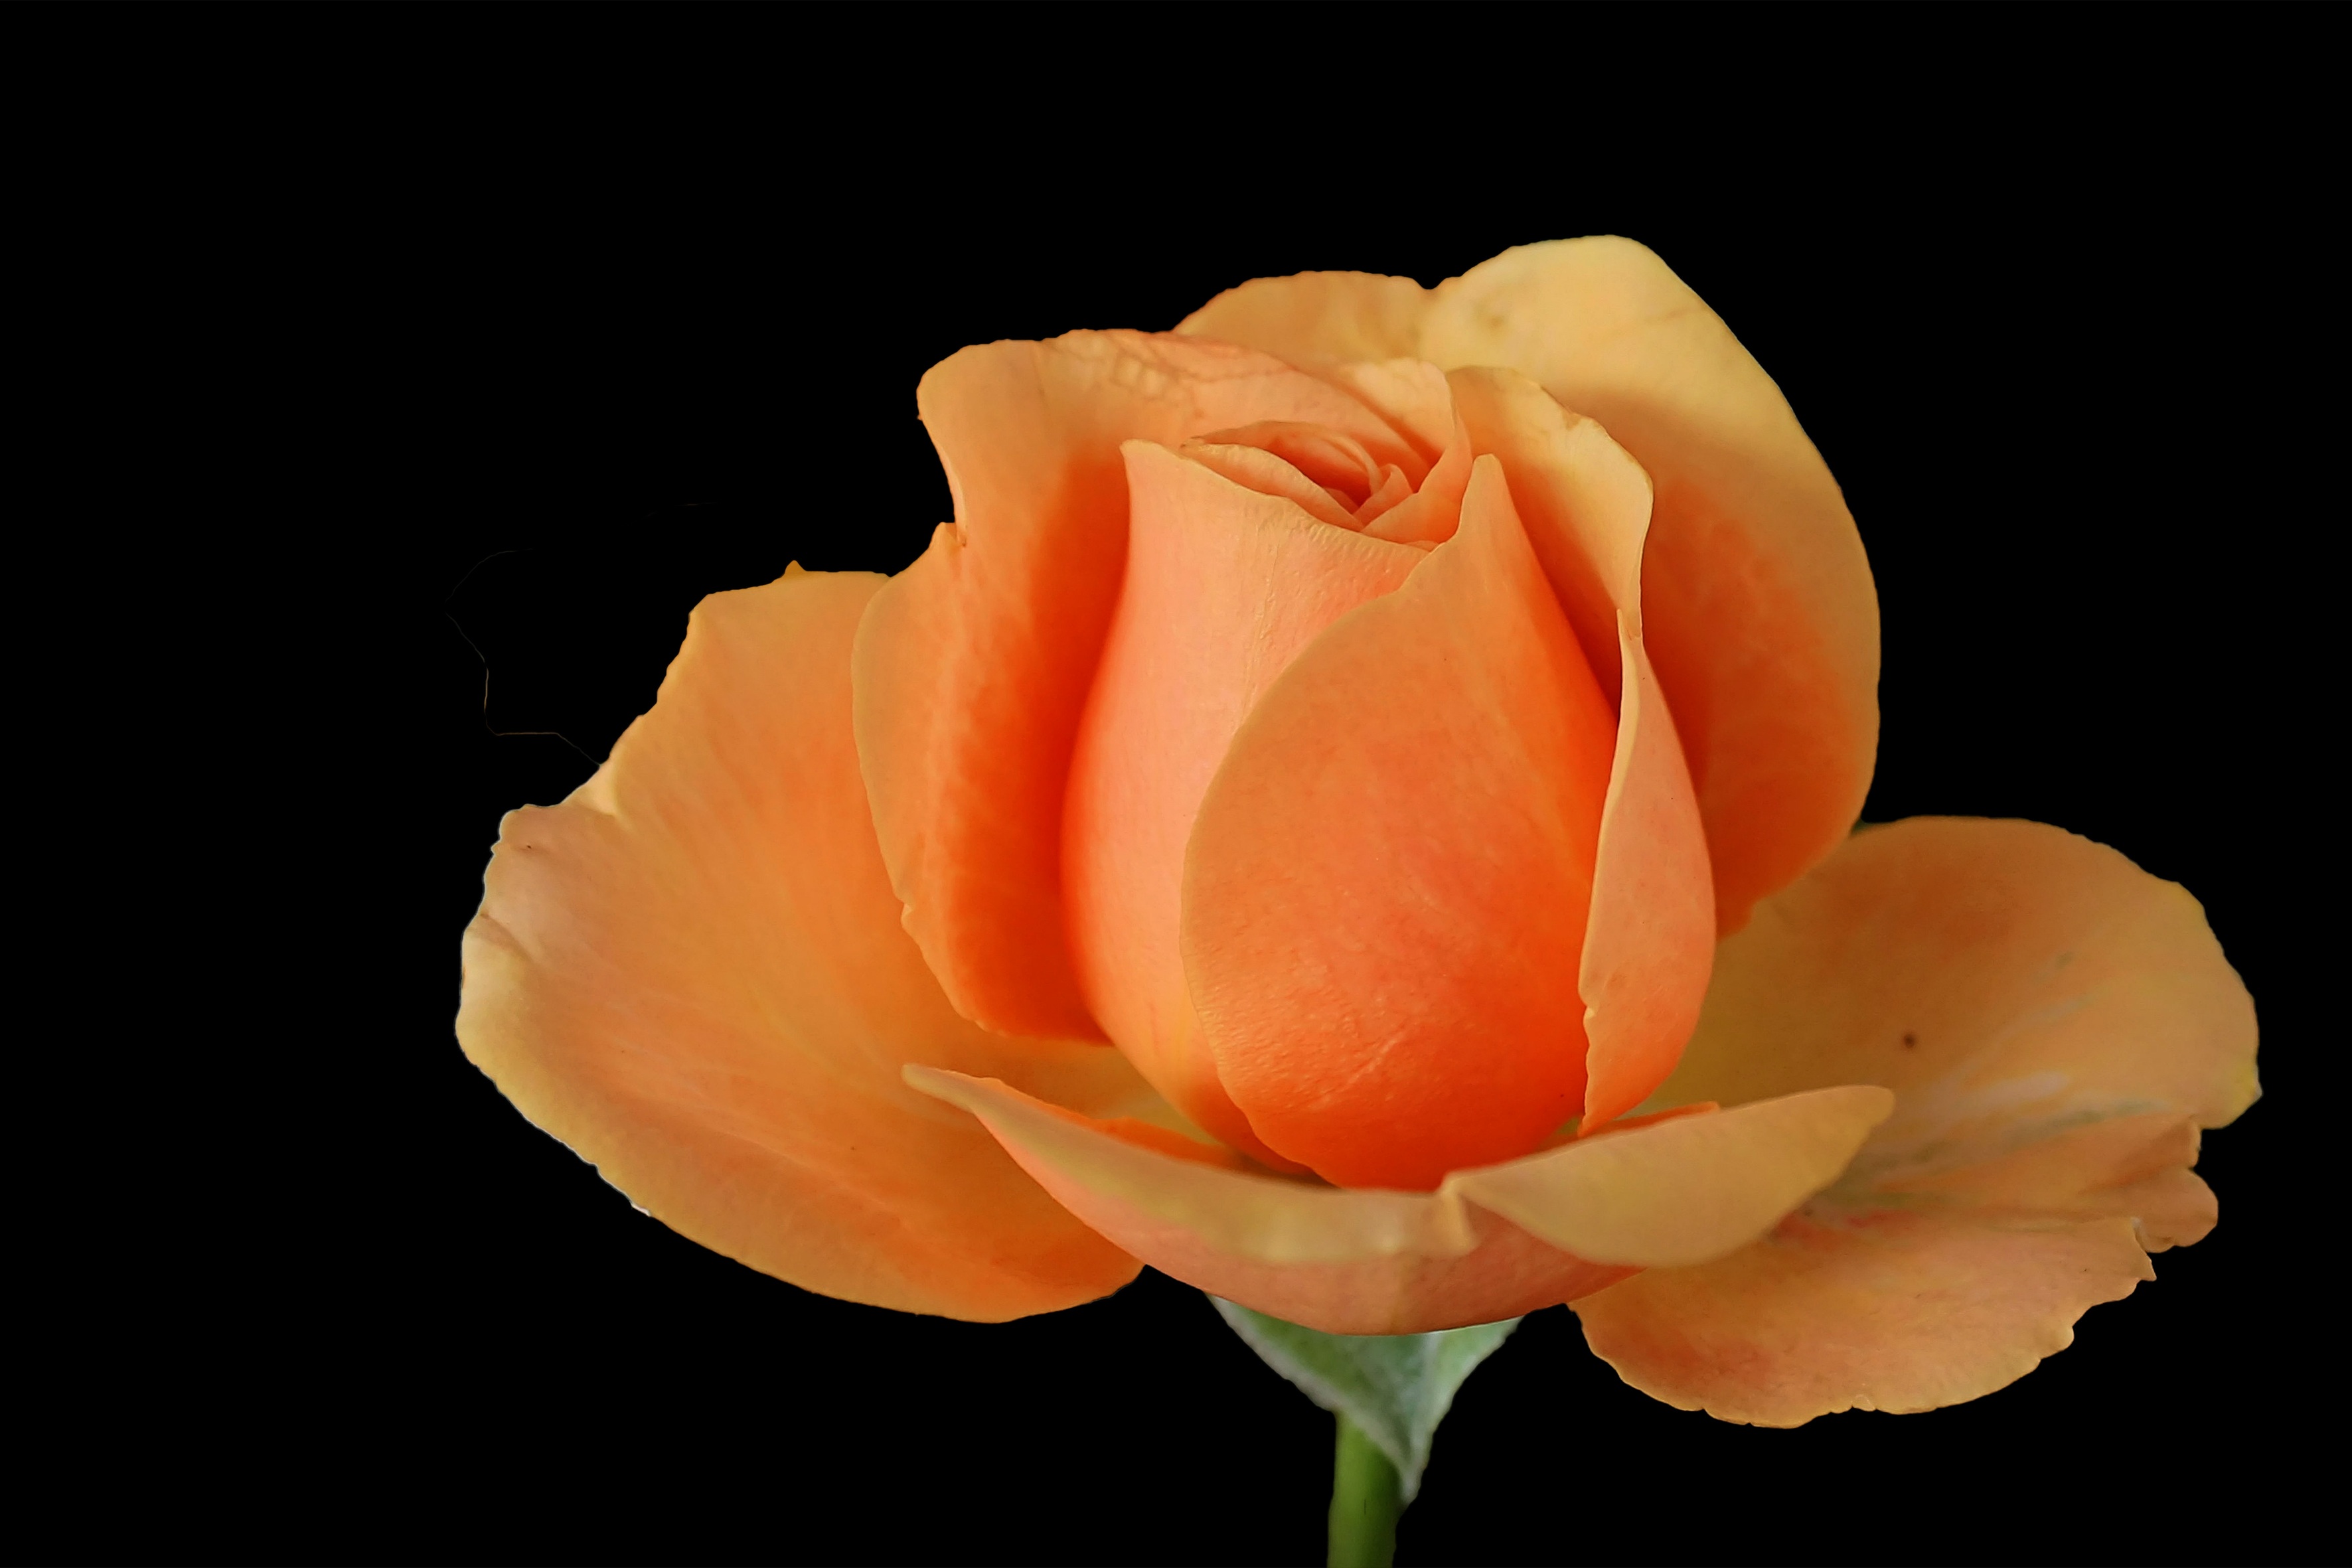
blossom, plant, photography, flower, petal, bloom, rose, orange, yellow, close up, macro photography, black background, flowering plant, garden roses, rose family, orange roses, plant stem, land plant